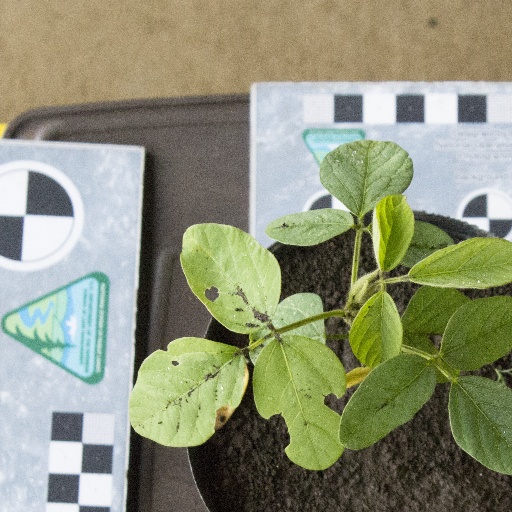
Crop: soybean